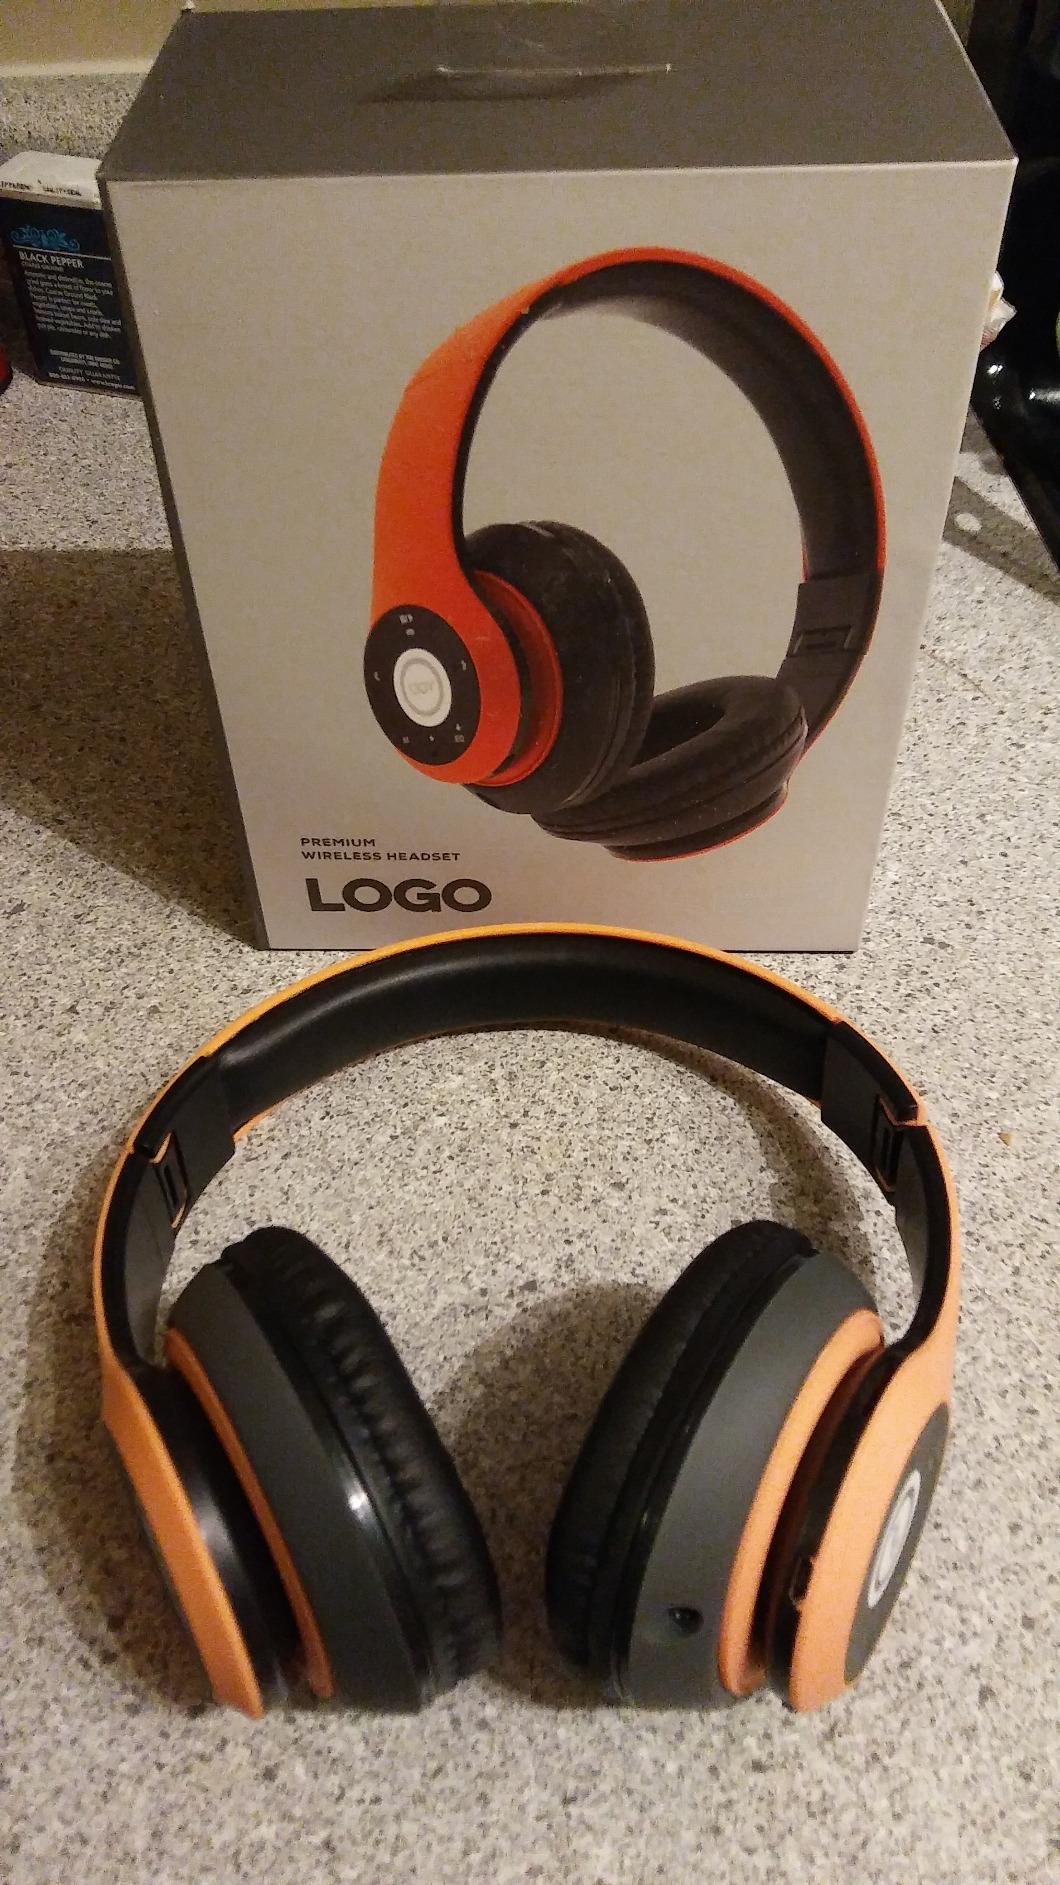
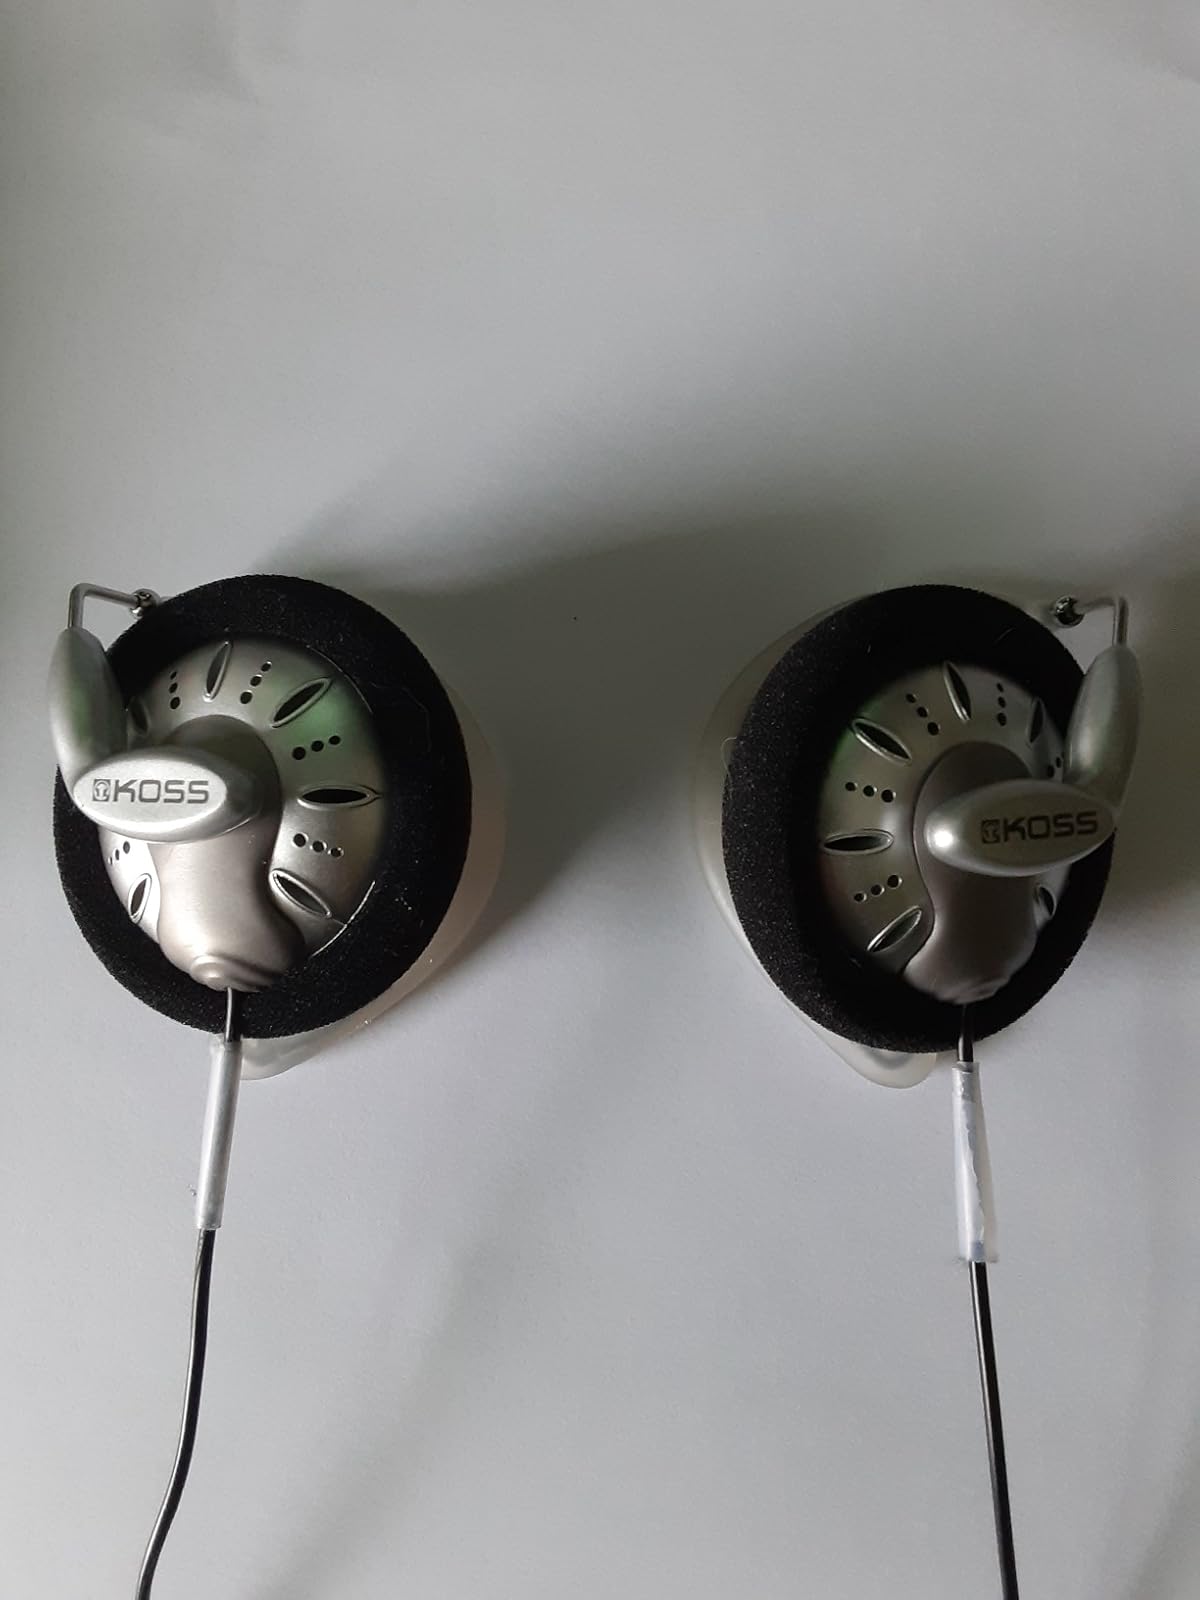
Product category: headphones
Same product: no